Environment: real
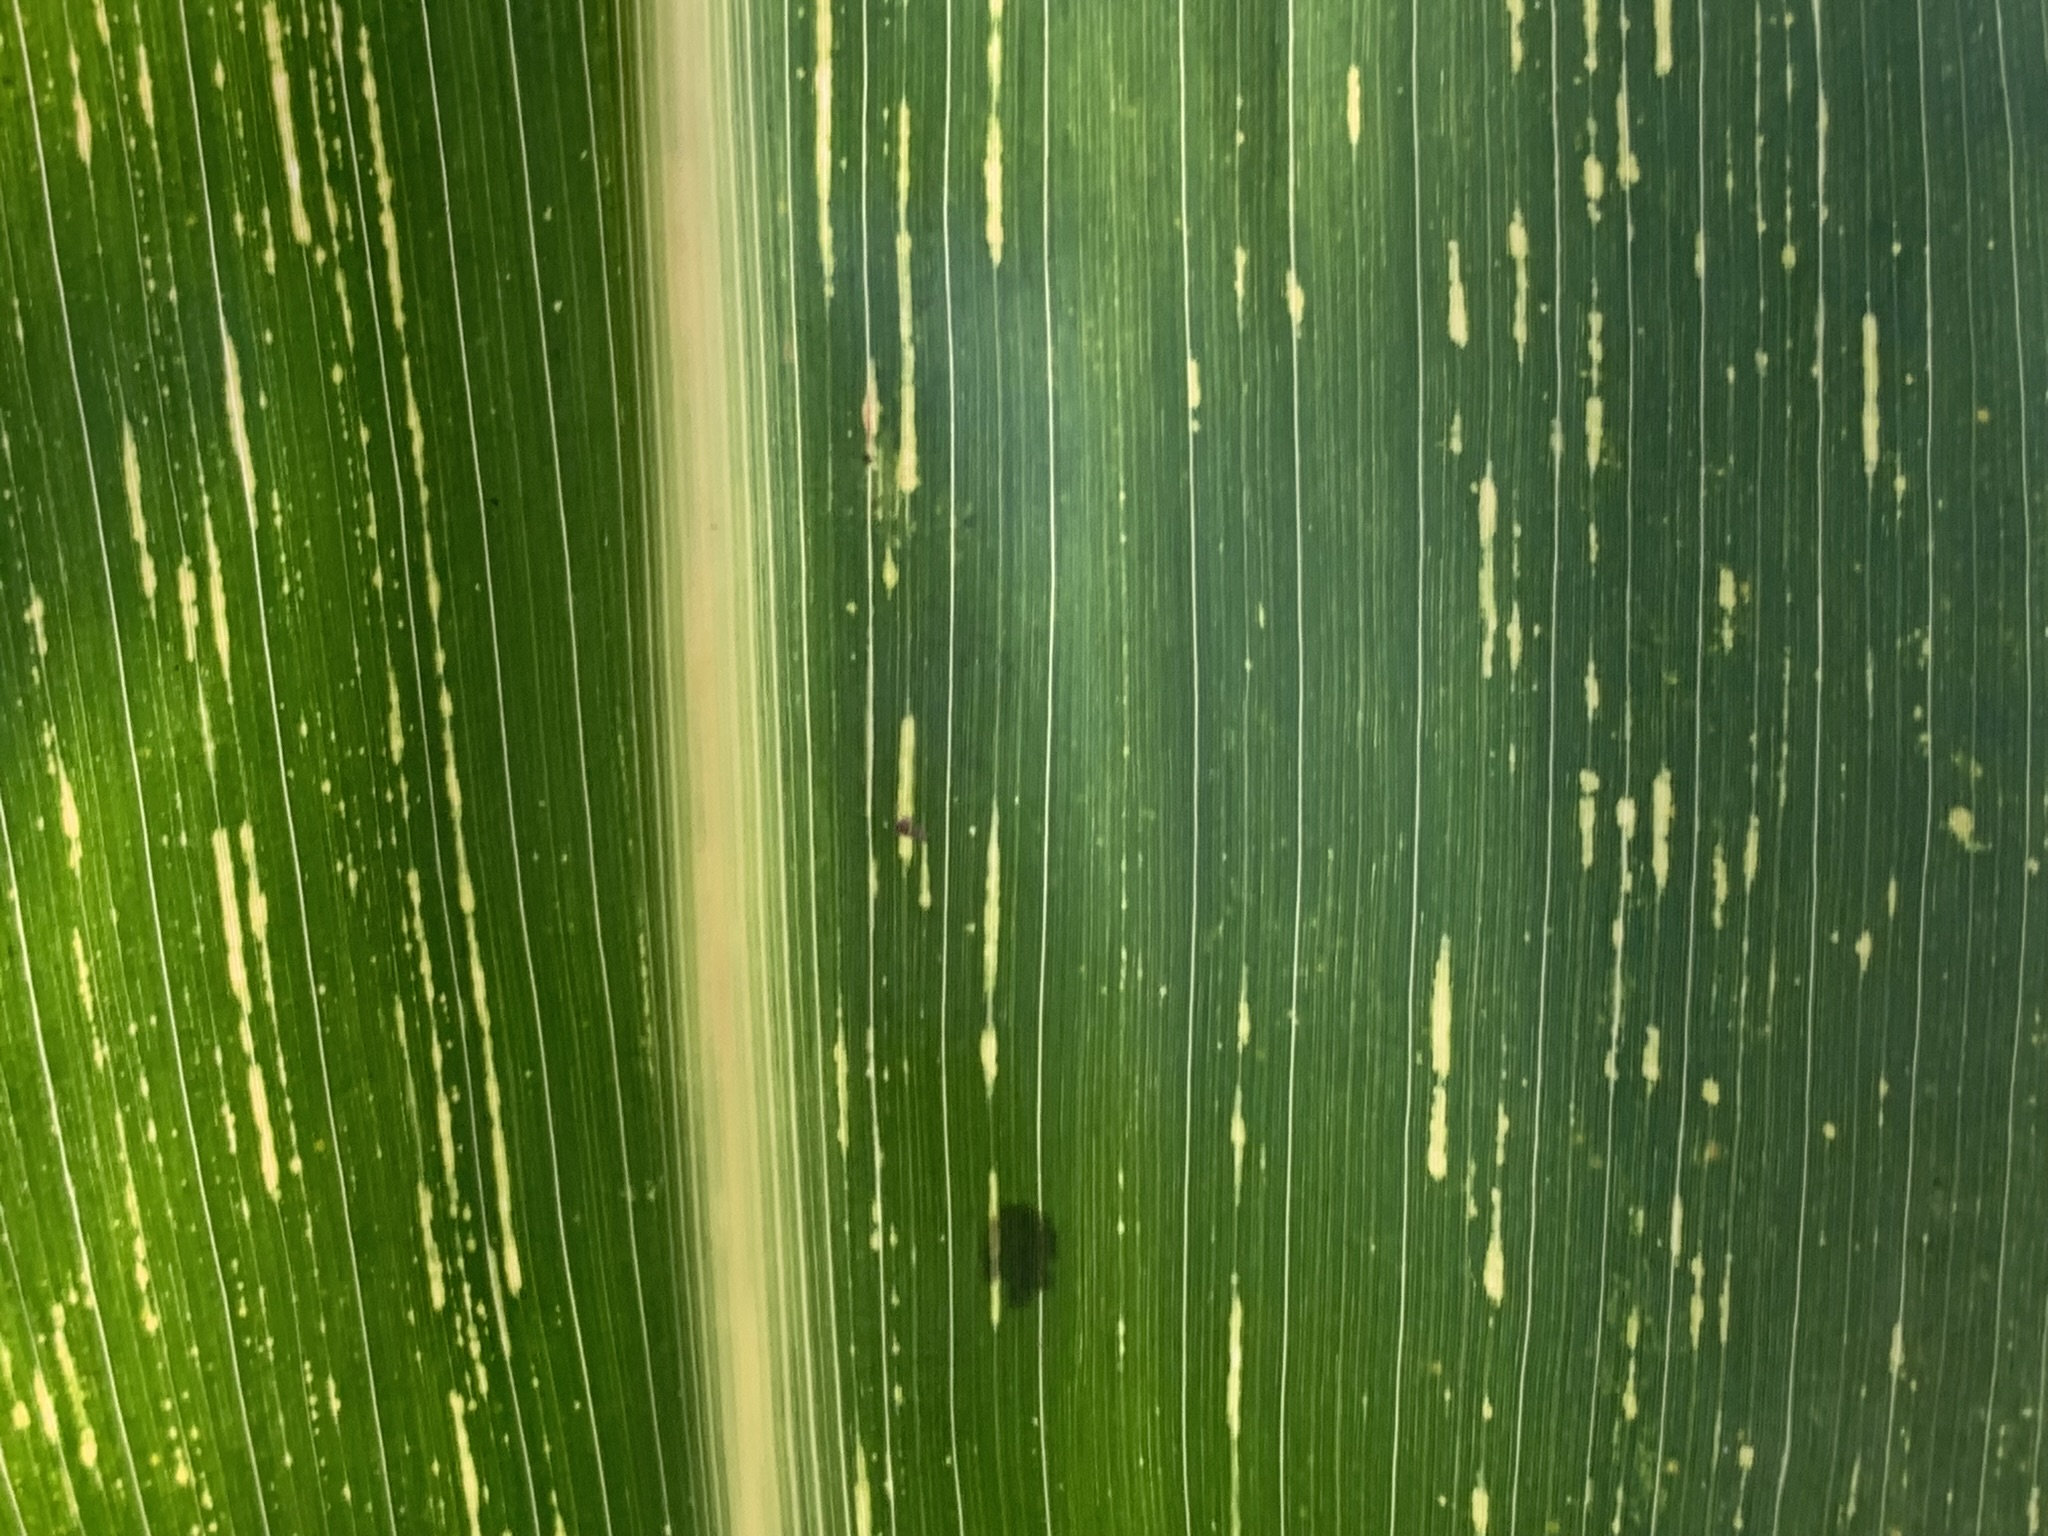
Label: lethal_necrosis